Mont-Louis

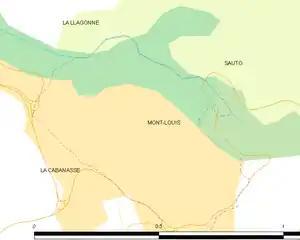
Map of Mont-Louis and its surrounding communes

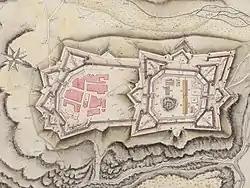
Plan de Mont-Louis 1798

In 2008, the citadel and the city walls of Mont-Louis were listed as part of the Fortifications of Vauban UNESCO World Heritage Site, because of its outstanding engineering and testimony to the development of military architecture in the 17th through 19th centuries.